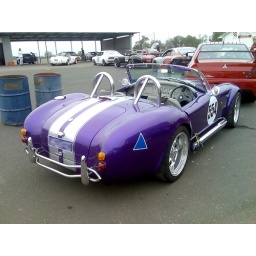
There were three Cobras there on the day. You can see the white one and the red and black ones in the background.